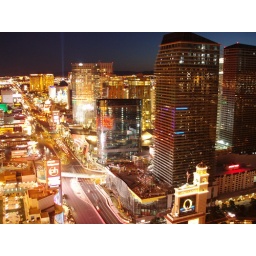
silver towers on the right are still under construction